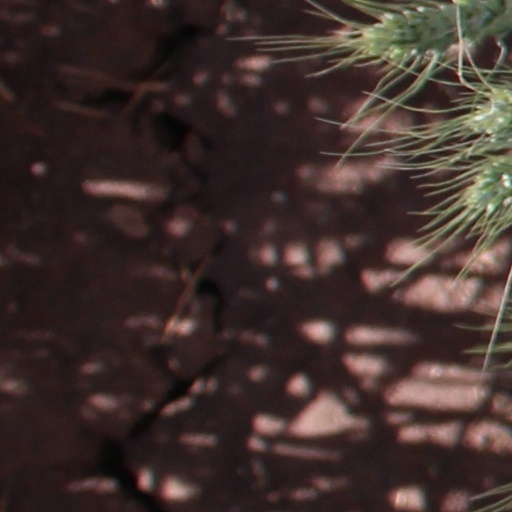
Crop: wheat